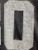
Number: 0